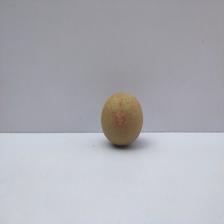
Size: Small